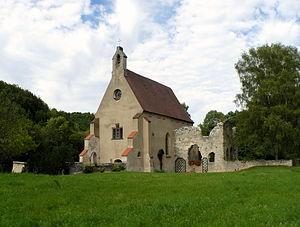
La chartreuse de Nördlingen ou chartreuse du Jardin-du-Christ est une ancienne chartreuse près d'Ederheim, au sur de Nördlingen, en Bavière, en Allemagne.